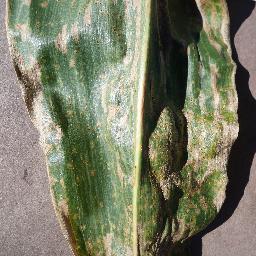
Label: Corn_(Maize)___Gray_Leaf_Spot_(Cercospora)